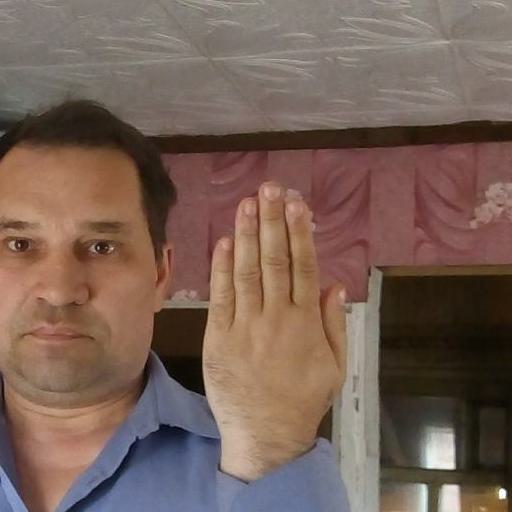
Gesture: stop_inverted